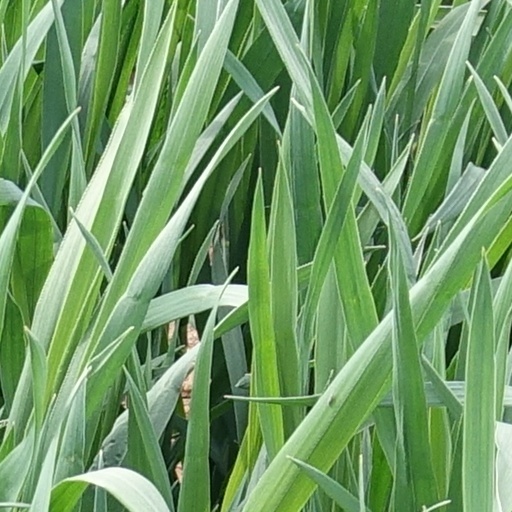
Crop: wheat